Adolf Eichmann

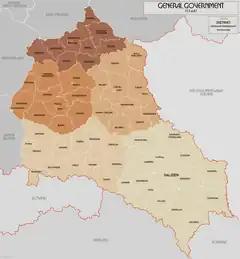
Map showing the location of the General Government, 1941–1945

Within weeks of the invasion of Poland on 1 September 1939, Nazi policy toward the Jews changed from voluntary emigration to forced deportation. After discussions with Hitler in the preceding weeks, on 21 September SS-"Obergruppenführer" Reinhard Heydrich, head of the SD, advised his staff that Jews were to be collected into cities in Poland with good rail links to facilitate their expulsion from territories controlled by Germany, starting with areas that had been incorporated into the Reich. He announced plans to create a reservation in the General Government (the portion of Poland not incorporated into the Reich), where Jews and others deemed undesirable would await further deportation. On 27 September 1939, the SD and the "Sicherheitspolizei" (SiPo, "Security Police") – the latter comprising the "Geheime Staatspolizei" (Gestapo) and "Kriminalpolizei" (Kripo) police agencies – were combined into the new "Reichssicherheitshauptamt" (RSHA, "Reich Security Main Office"), which was placed under Heydrich's control.